Robert Bruce Napoleon Walker

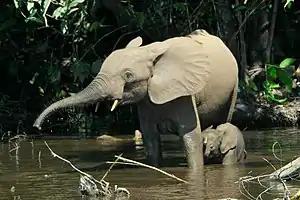
Forest elephants

Walker worked as a trader for Hatton & Cookson of Liverpool. In 1851, he moved from Sussex to Gabon, and was based in Gabon for 23 years. He was a significant contributor of African artifacts to British museums, in particular, his collection of African shields. He was involved with General Pitt-Rivers, after whom the museum in England is named, in the affairs of the Ethnological Society of London (ESL) and the Anthropological Society of London (ASL); and the original collection of the museum is attributed to him. He collected ethnographic objects from 1862 onwards, particularly of Ba Fan tribes. Walker became a member of the Anthropological Society of London in 1864 and contributed many objects from the Republic of Congo, Porto Novo (capital of Benin) and Gabon. A particular gift he made was an ornament collection, the adorned girdle worn by Mpongwe women. He translated the Bible into Mpongwe language and donated it to ASL. The Pitt Rivers Museum has recorded 143 items collected by Walker, including weapons, spears and arrows. Some of his curious collections in the museum include two bead necklaces from Gabon and the "Plait of Hair of Pamela Canot".